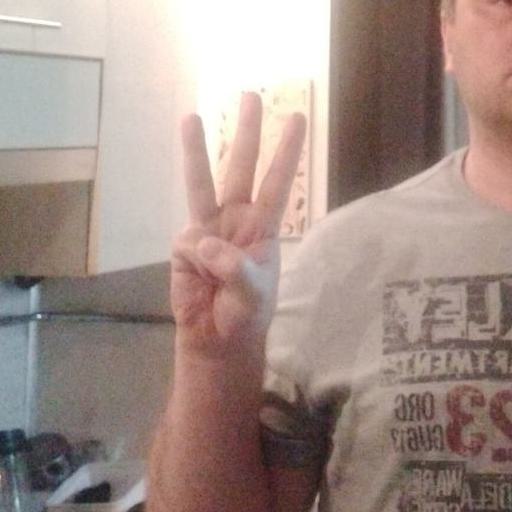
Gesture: three